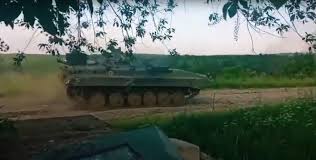
Label: BMP-2